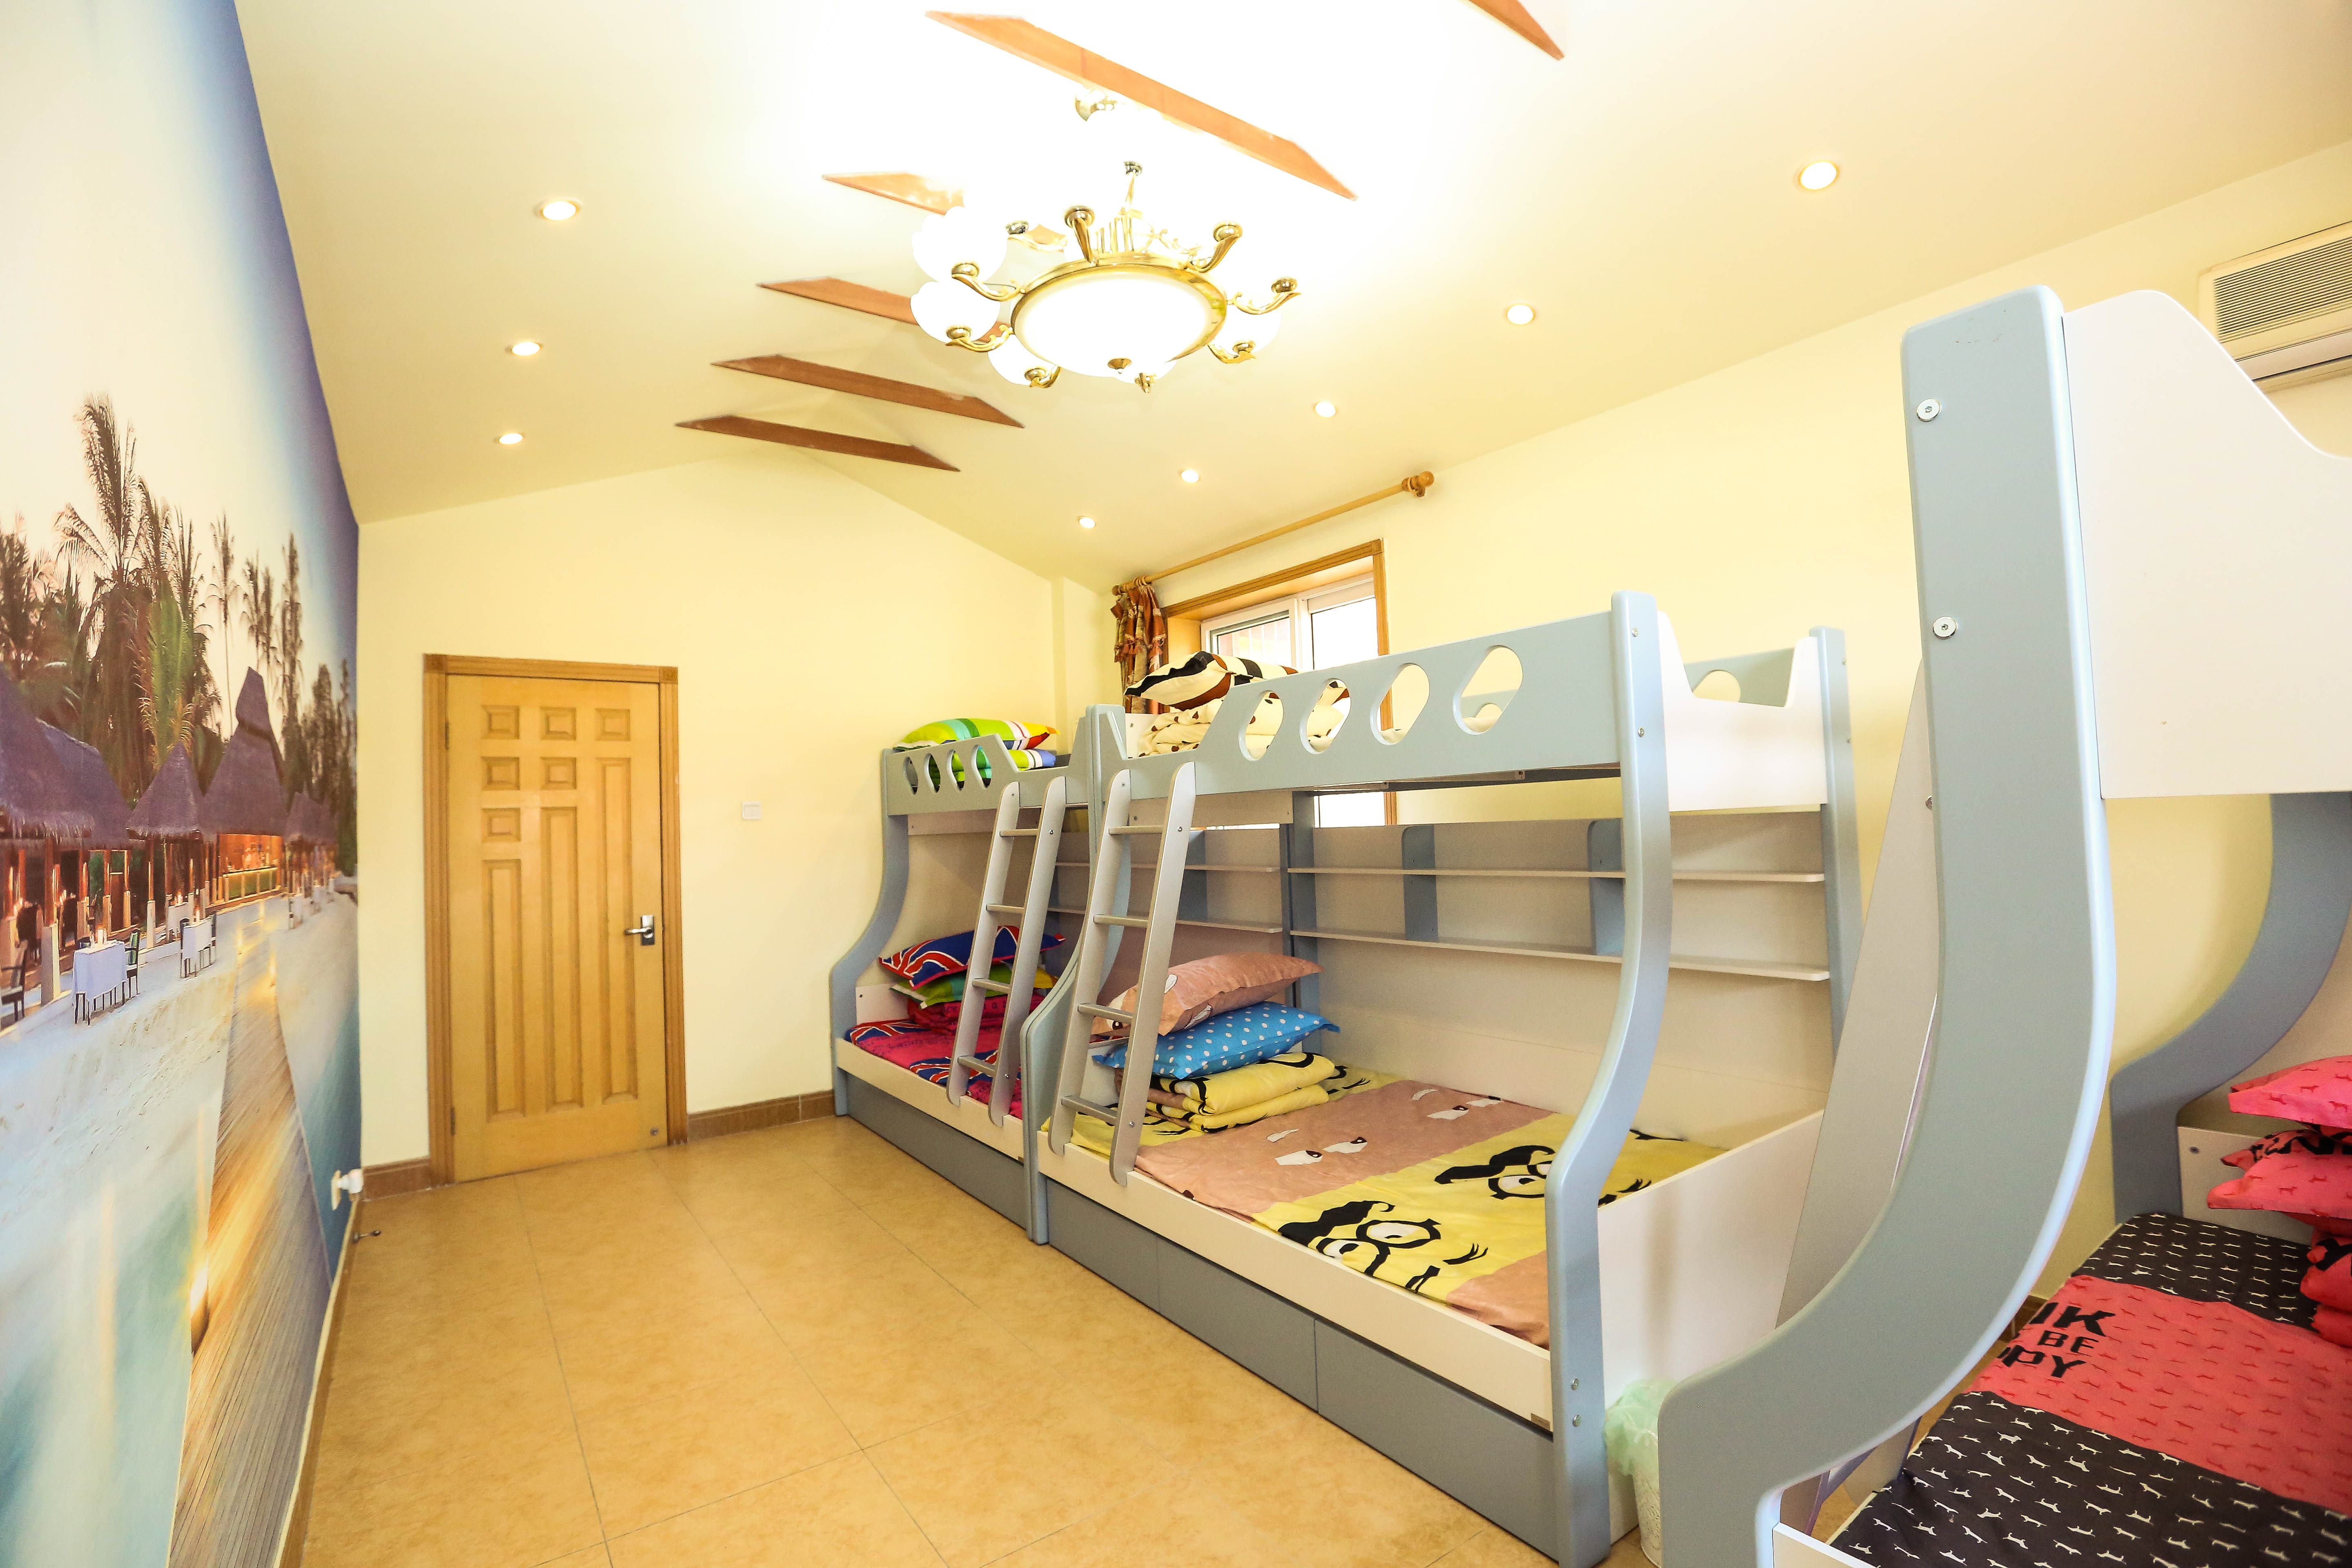
villa, home, indoor, property, living room, room, bedroom, apartment, interior design, design, bed, party, estate, lobby, condominium, real estate, bunk